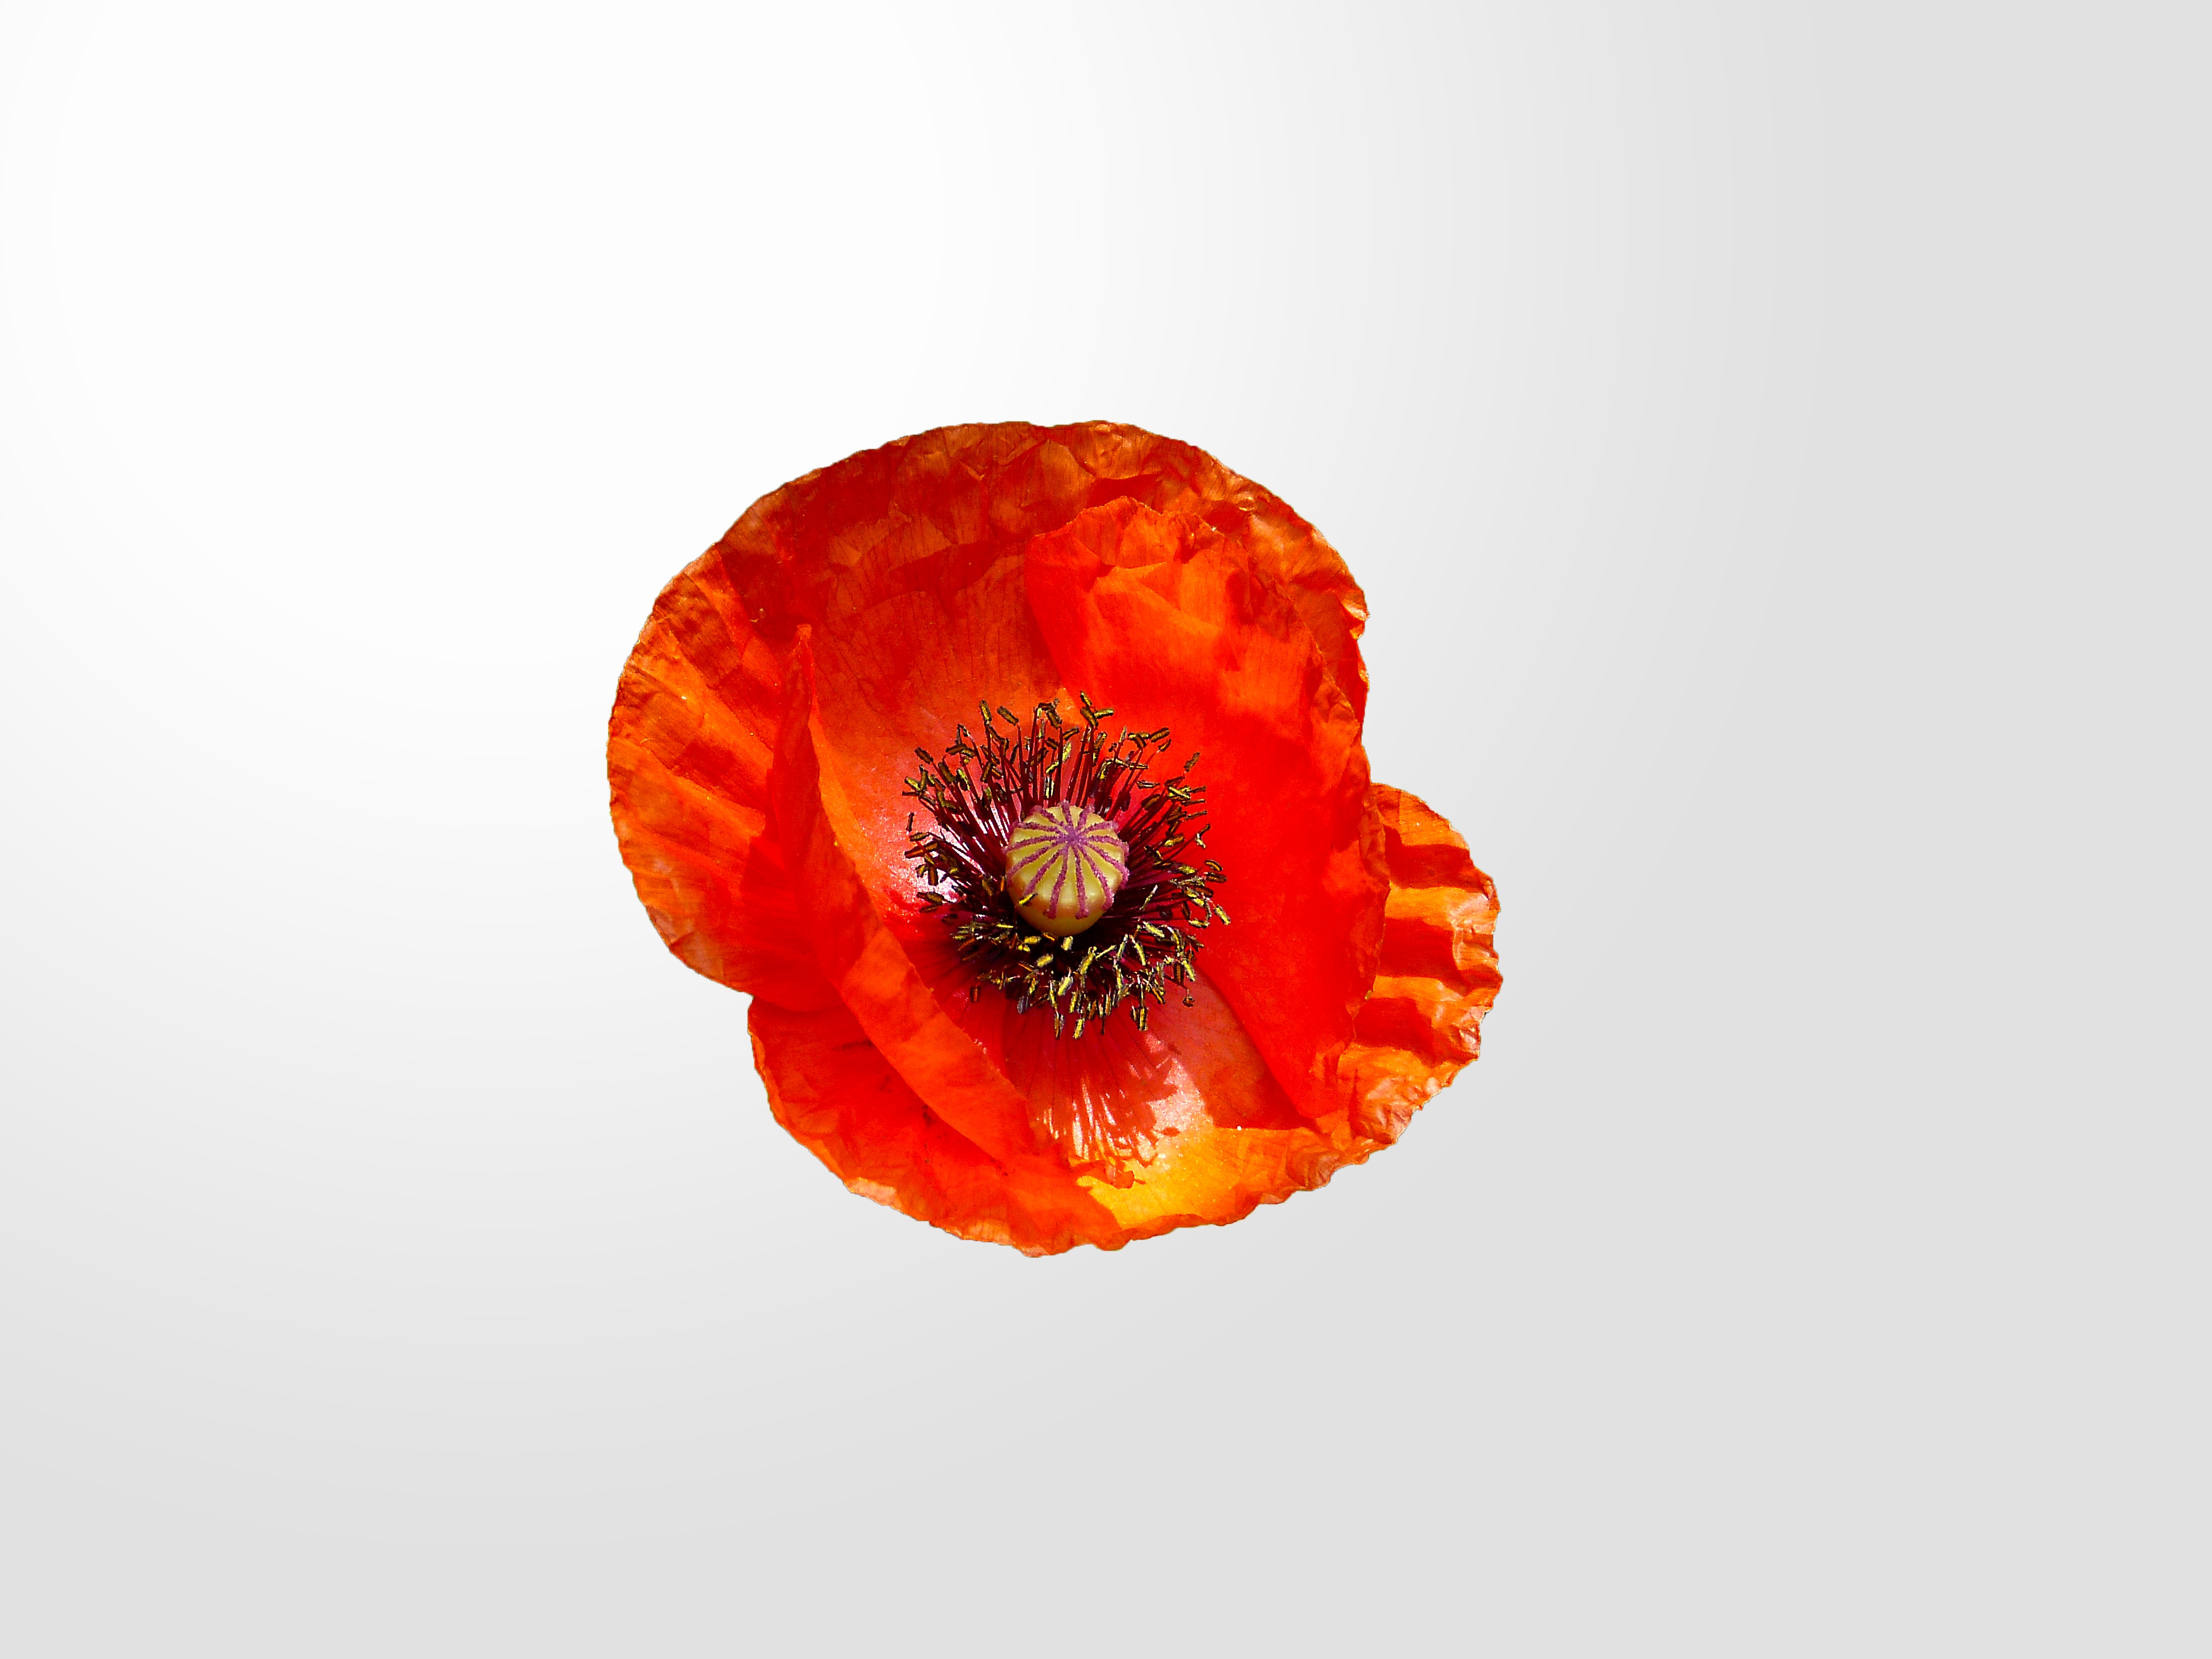
nature, plant, flower, petal, orange, red, produce, flora, poppy, coquelicot, macro photography, flowering plant, land plant, poppy family